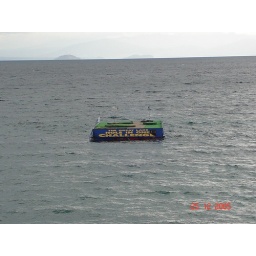
NZD 5000 reward given to anyone who can sink a birdie in the red flagged hole.